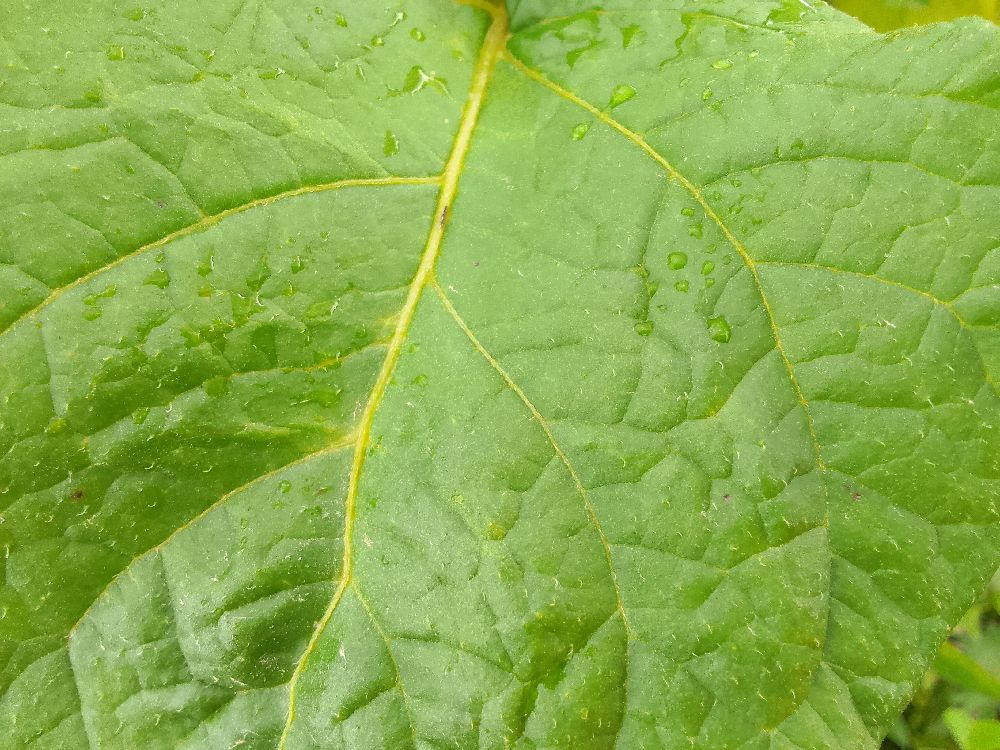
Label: Healthy